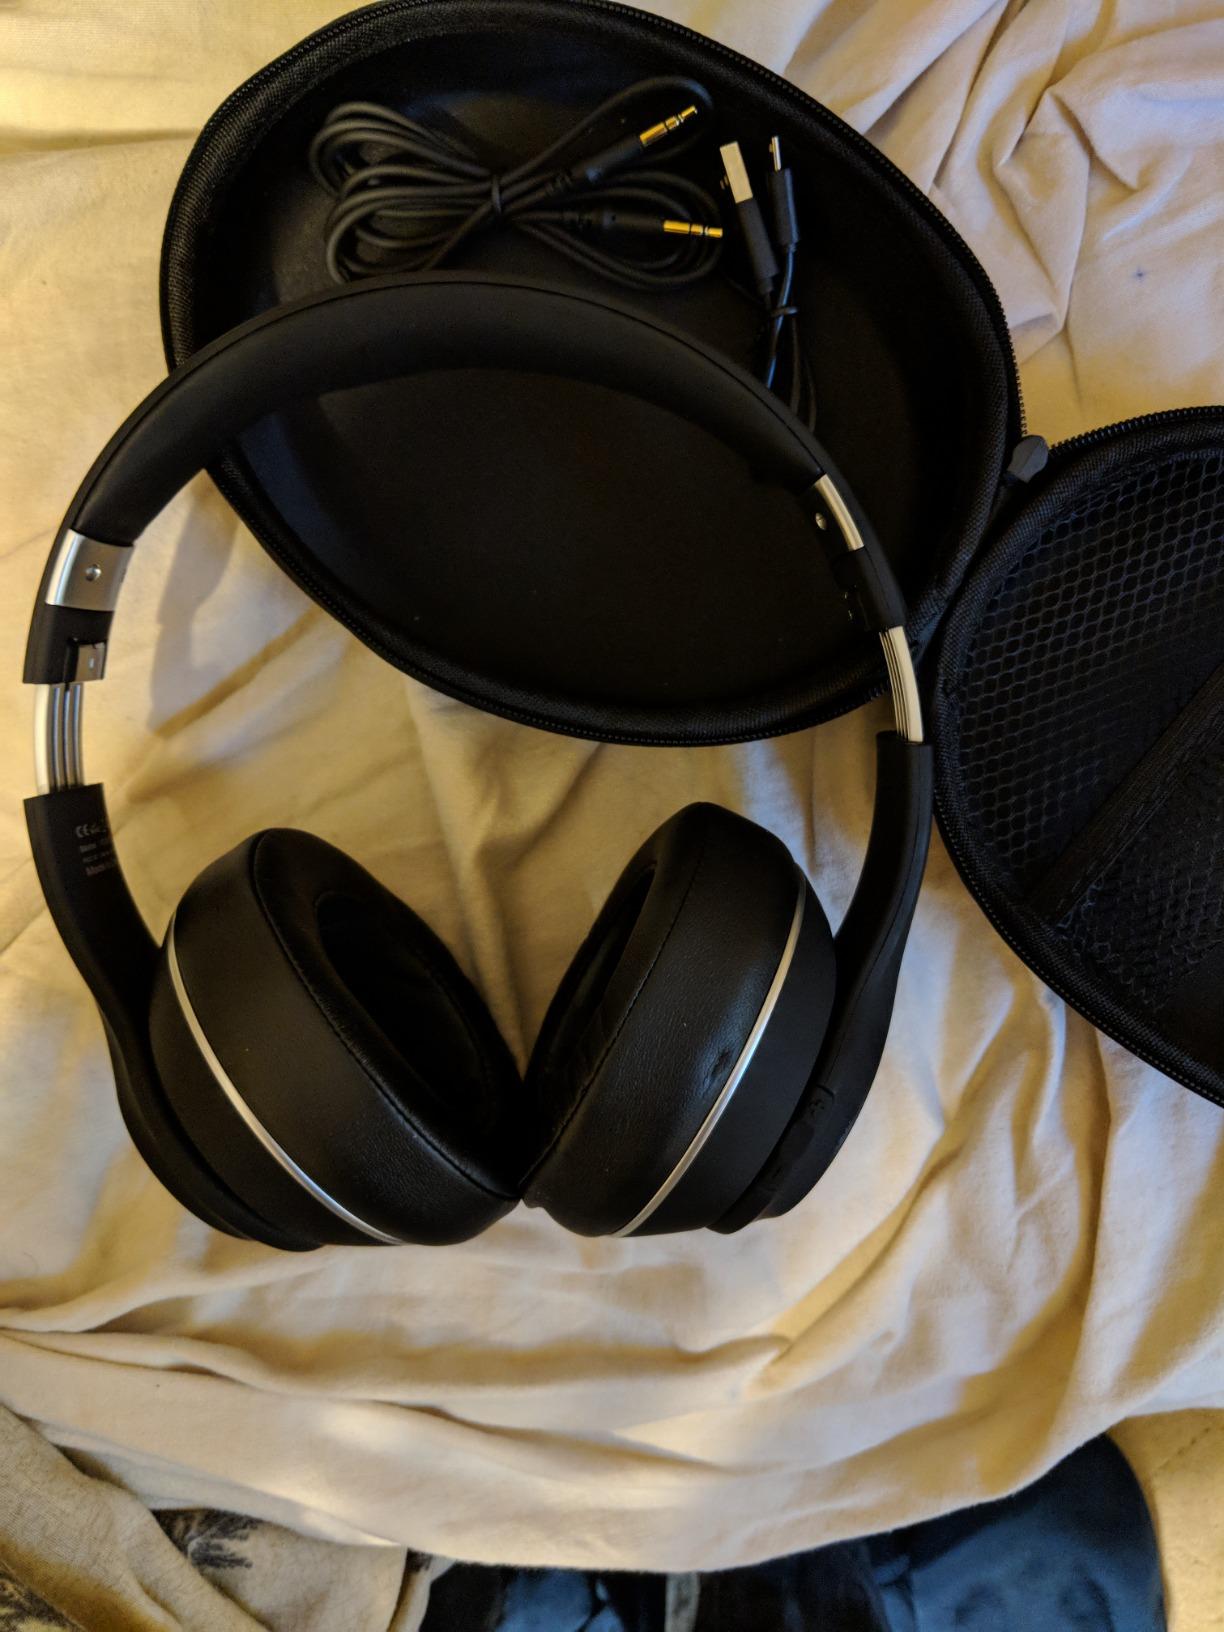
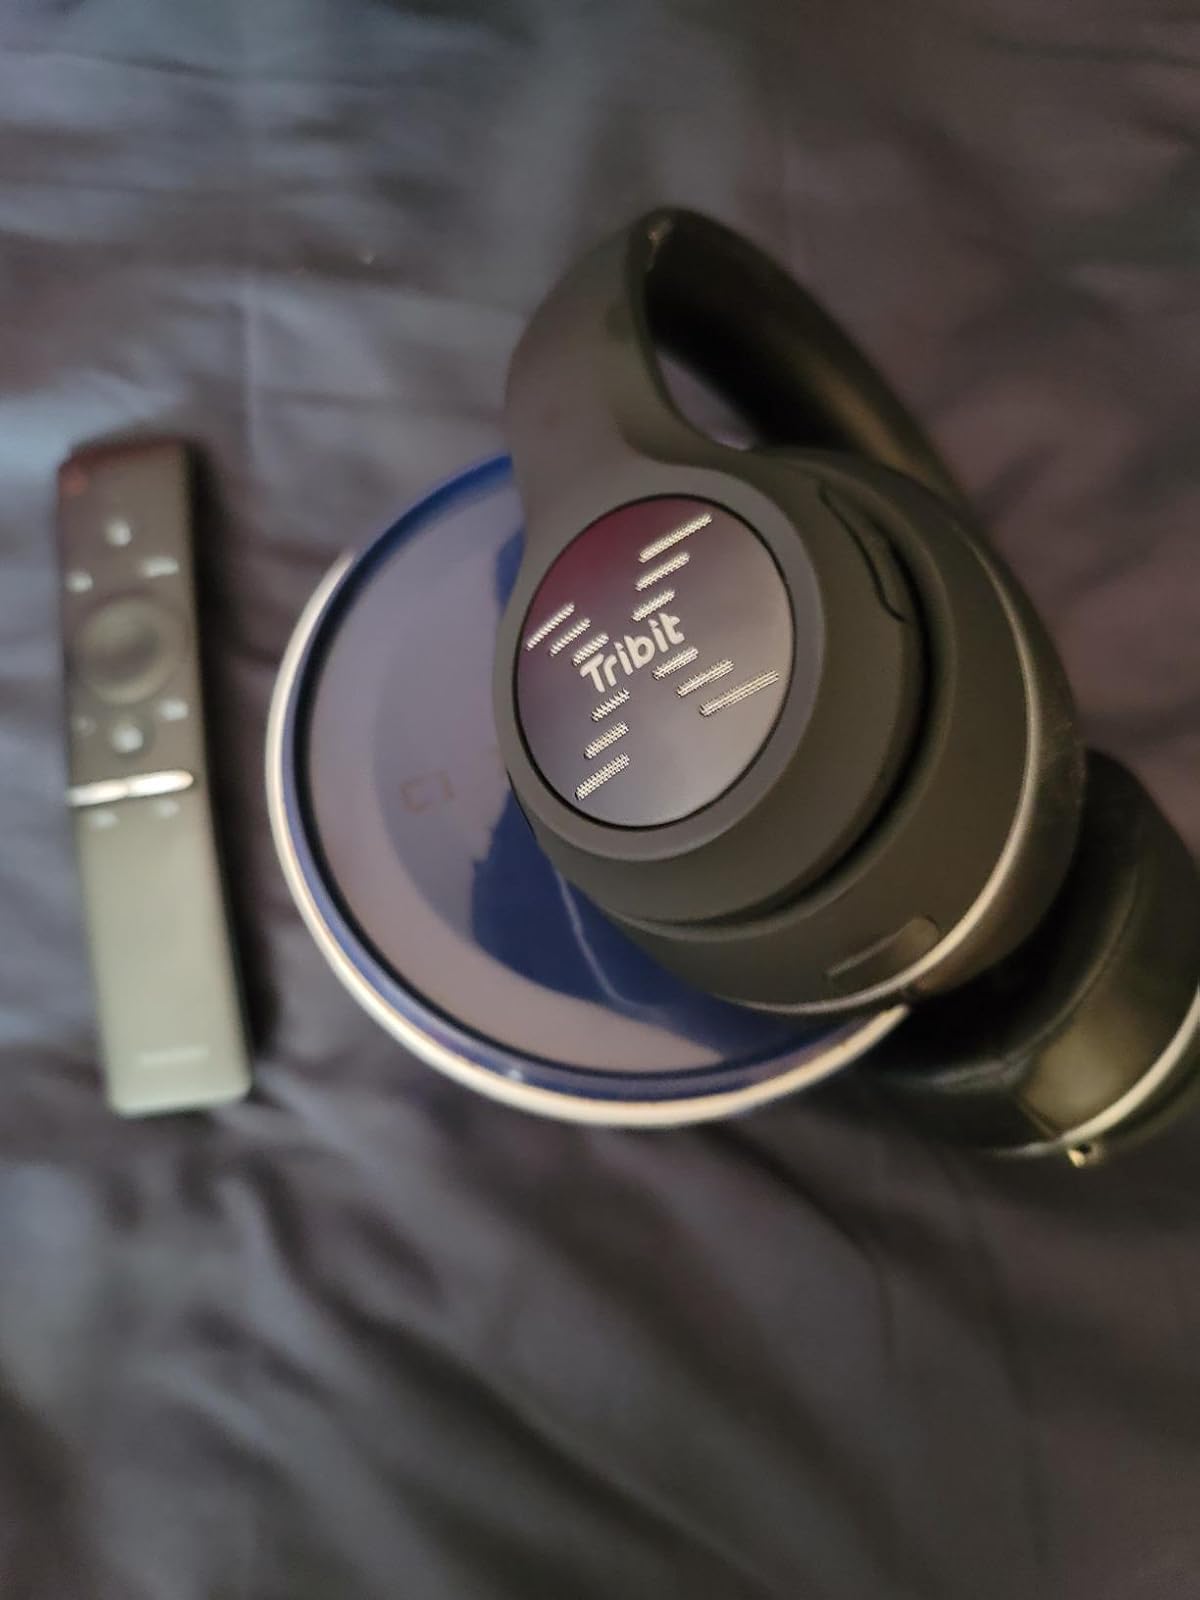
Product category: headphones
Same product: yes